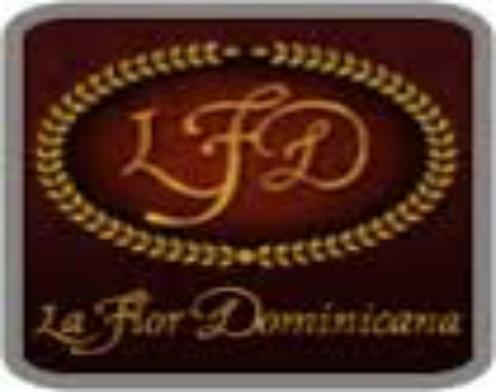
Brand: La Flor Dominicana
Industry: Necessities